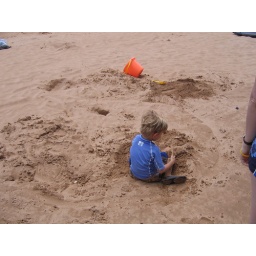
blank slate w/ sand in pants